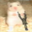
Label: hamster